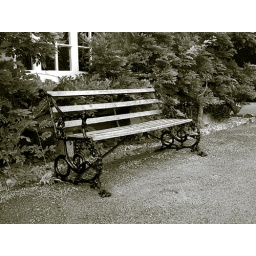
Taken at Longleat house outside one of the glass houses in the pleasure grounds.